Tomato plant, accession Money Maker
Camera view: vertical (180 deg); turntable rotation: 150 degrees
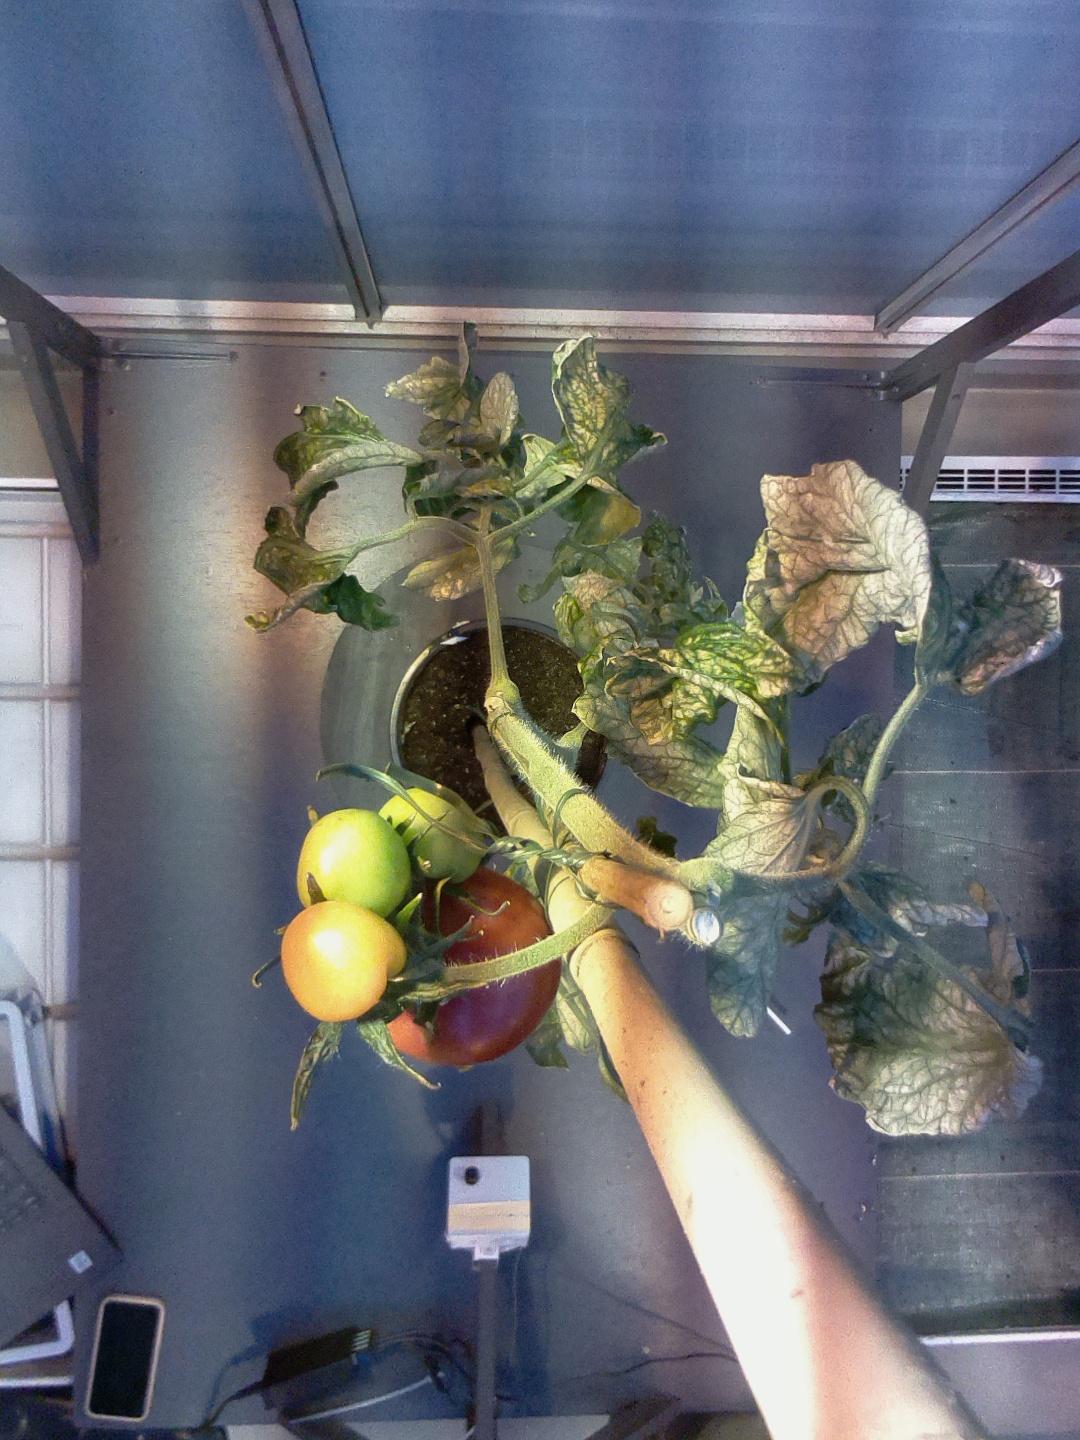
BBCH growth stage 82: 20%-30% of fruits show typical fully ripe color